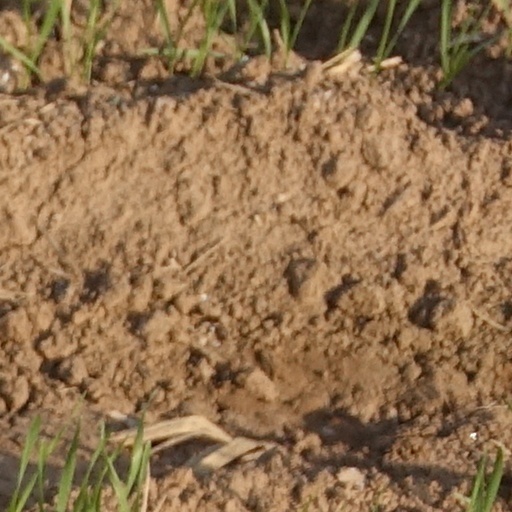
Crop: wheat